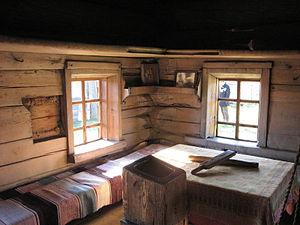
Une isba est une maison russe traditionnelle construite en bois, semblable à un chalet. Il s'agit de l'habitation traditionnelle des paysans russes. Généralement construite près d'une route, elle dispose d'une cour dans laquelle se trouve souvent un jardin potager, un fenil et un hangar agricole entourés d'une simple barrière de bois.